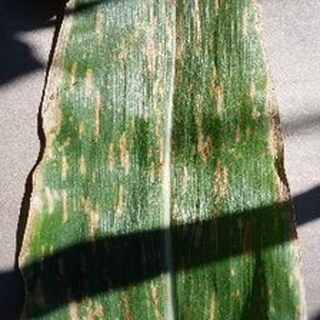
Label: corn_gray_leaf_spot